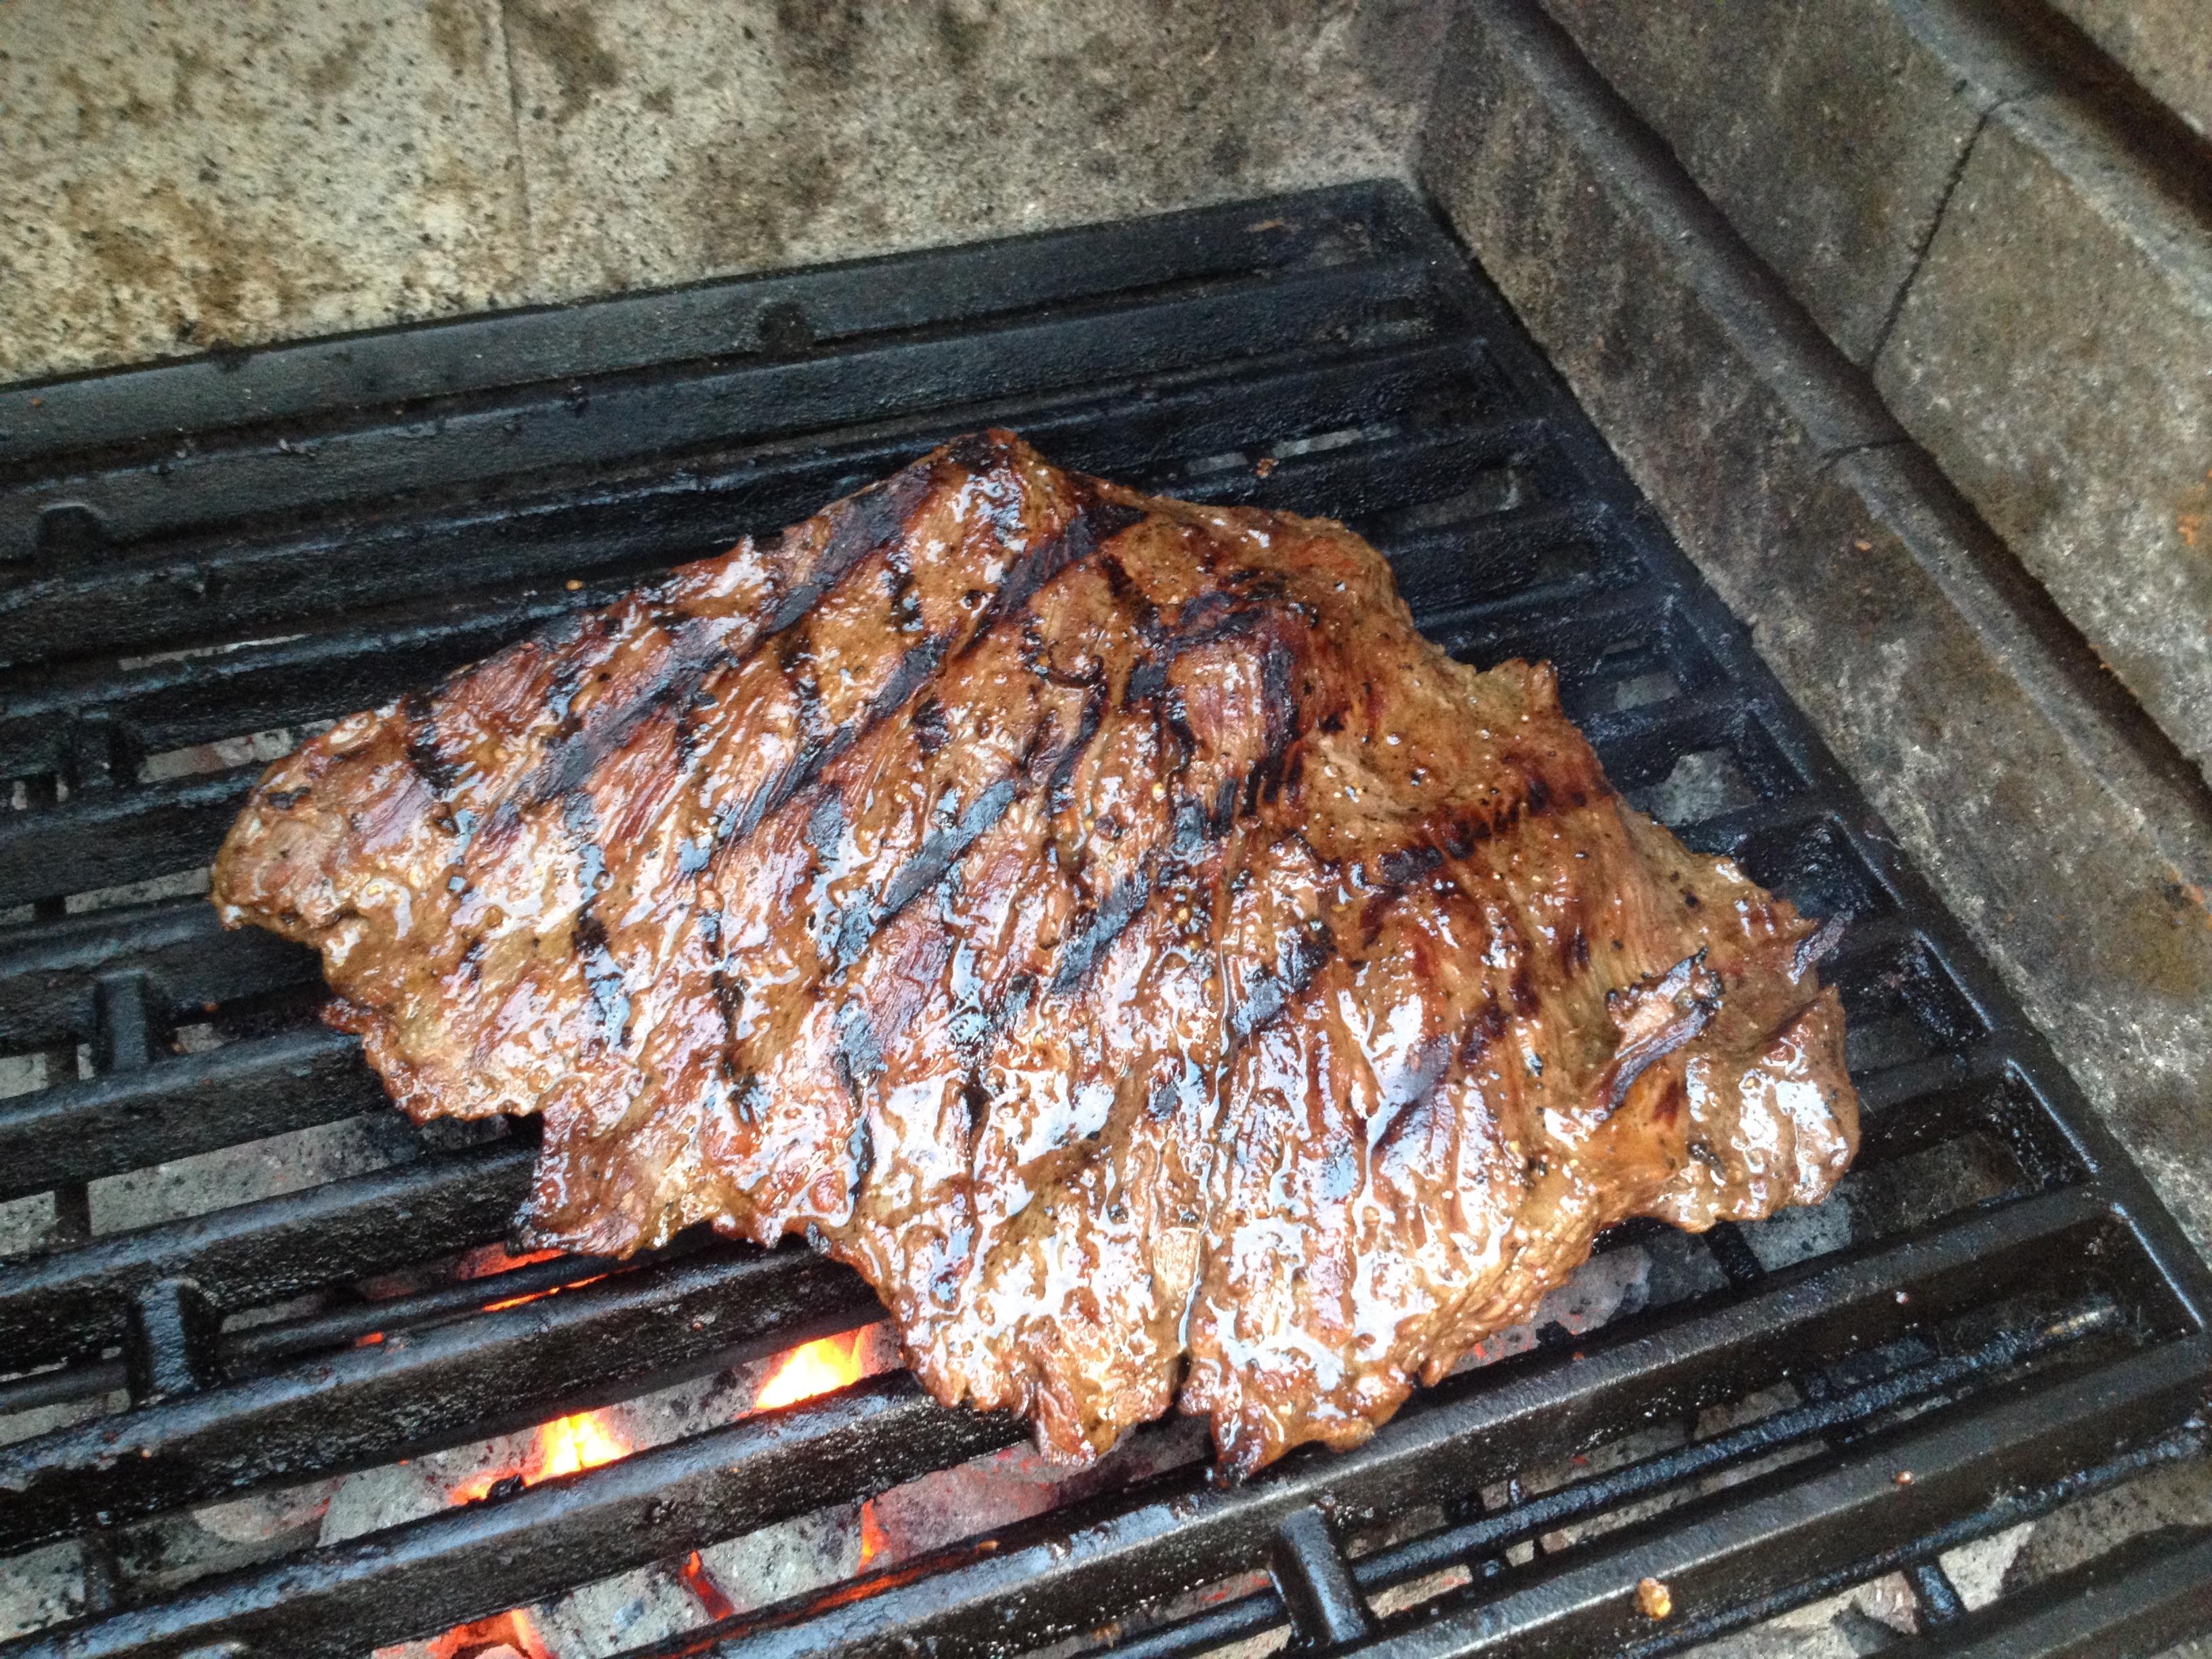
dish, food, cooking, fire, fish, juicy, eat, meat, barbecue, cuisine, beef, delicious, steak, grill, roasting, grilled, grilling, barbecue grill, outdoor grill, animal source foods, brisket, churrasco food, carne asada